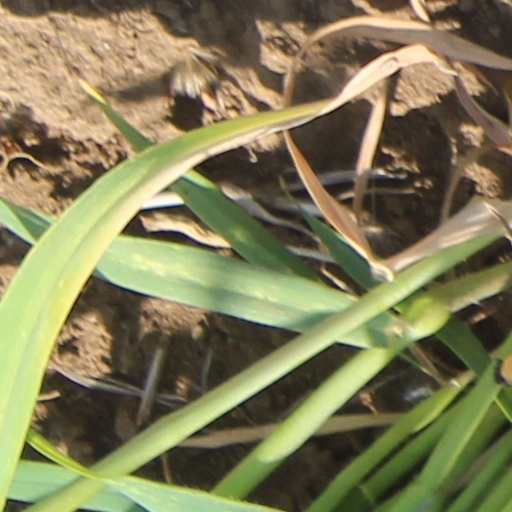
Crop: wheat